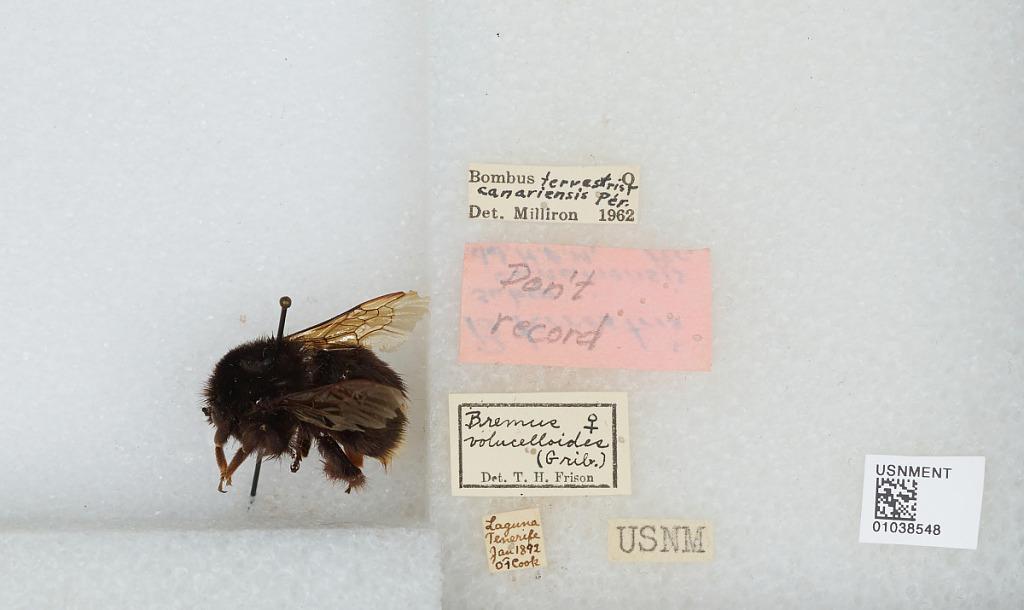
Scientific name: Bombus (Bombus) terrestris canariensis Pérez
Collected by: O. Cook
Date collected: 1892-1-
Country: Spain
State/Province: Canary Islands
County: Santa Cruz de Tenerife
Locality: San Cristóbal de La Laguna
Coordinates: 28.487, -16.3166
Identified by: Frison, T. H.